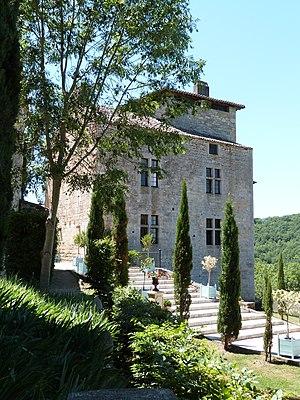
Château de Cas, (Inscrit, 1984) This building is indexed in the Base Mérimée, a database of architectural heritage maintained by the French Ministry of Culture,
Espinas est une commune française située dans le département de Tarn-et-Garonne, en région Occitanie.
Le château de Cas est un château situé sur la commune d'Espinas dans le département de Tarn-et-Garonne.